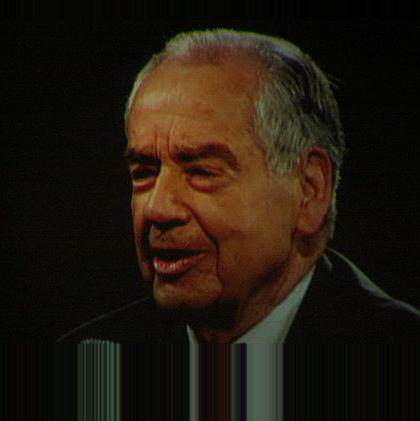
Age: 82